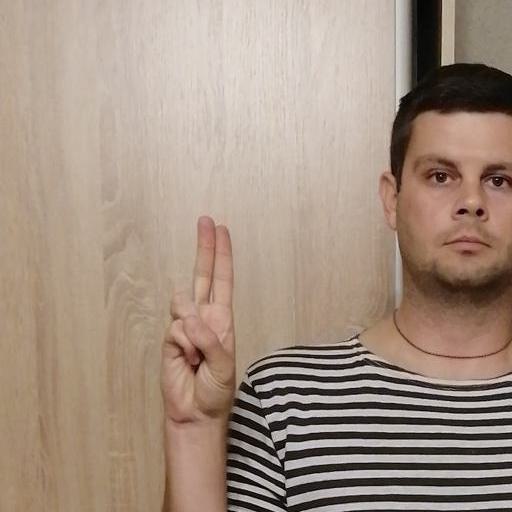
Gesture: two_up